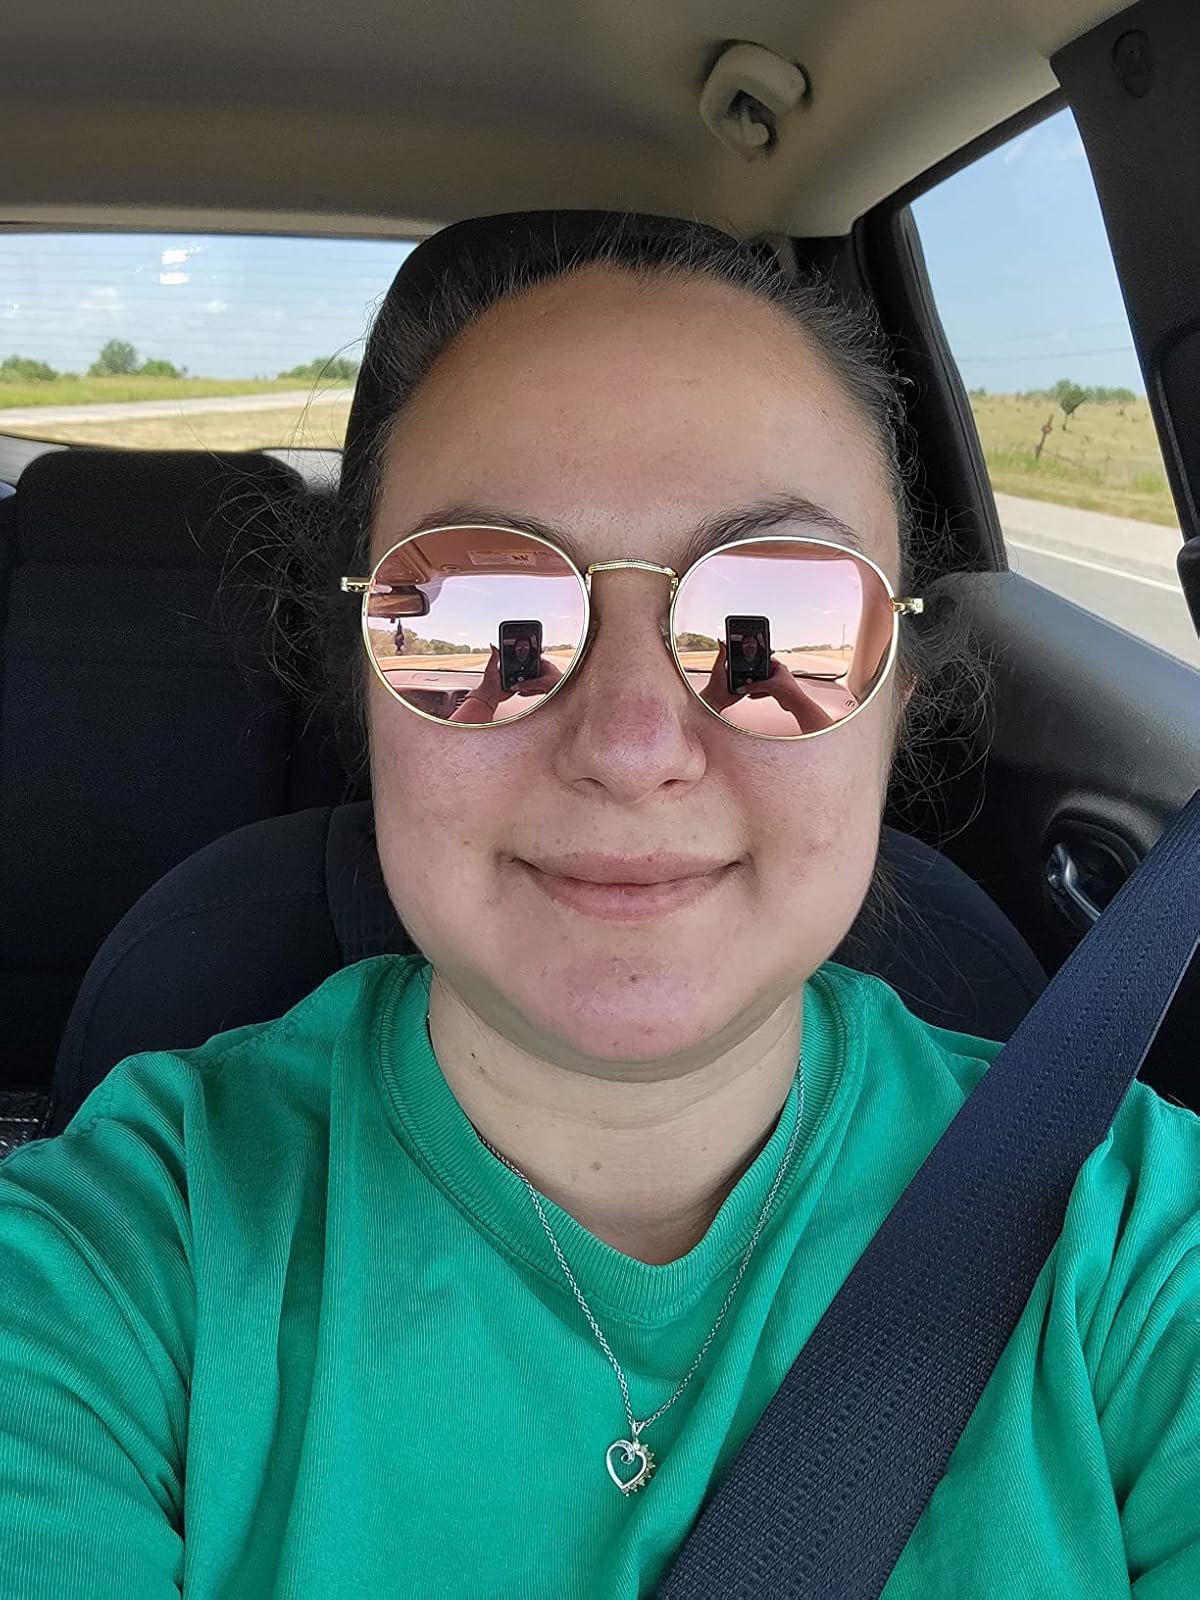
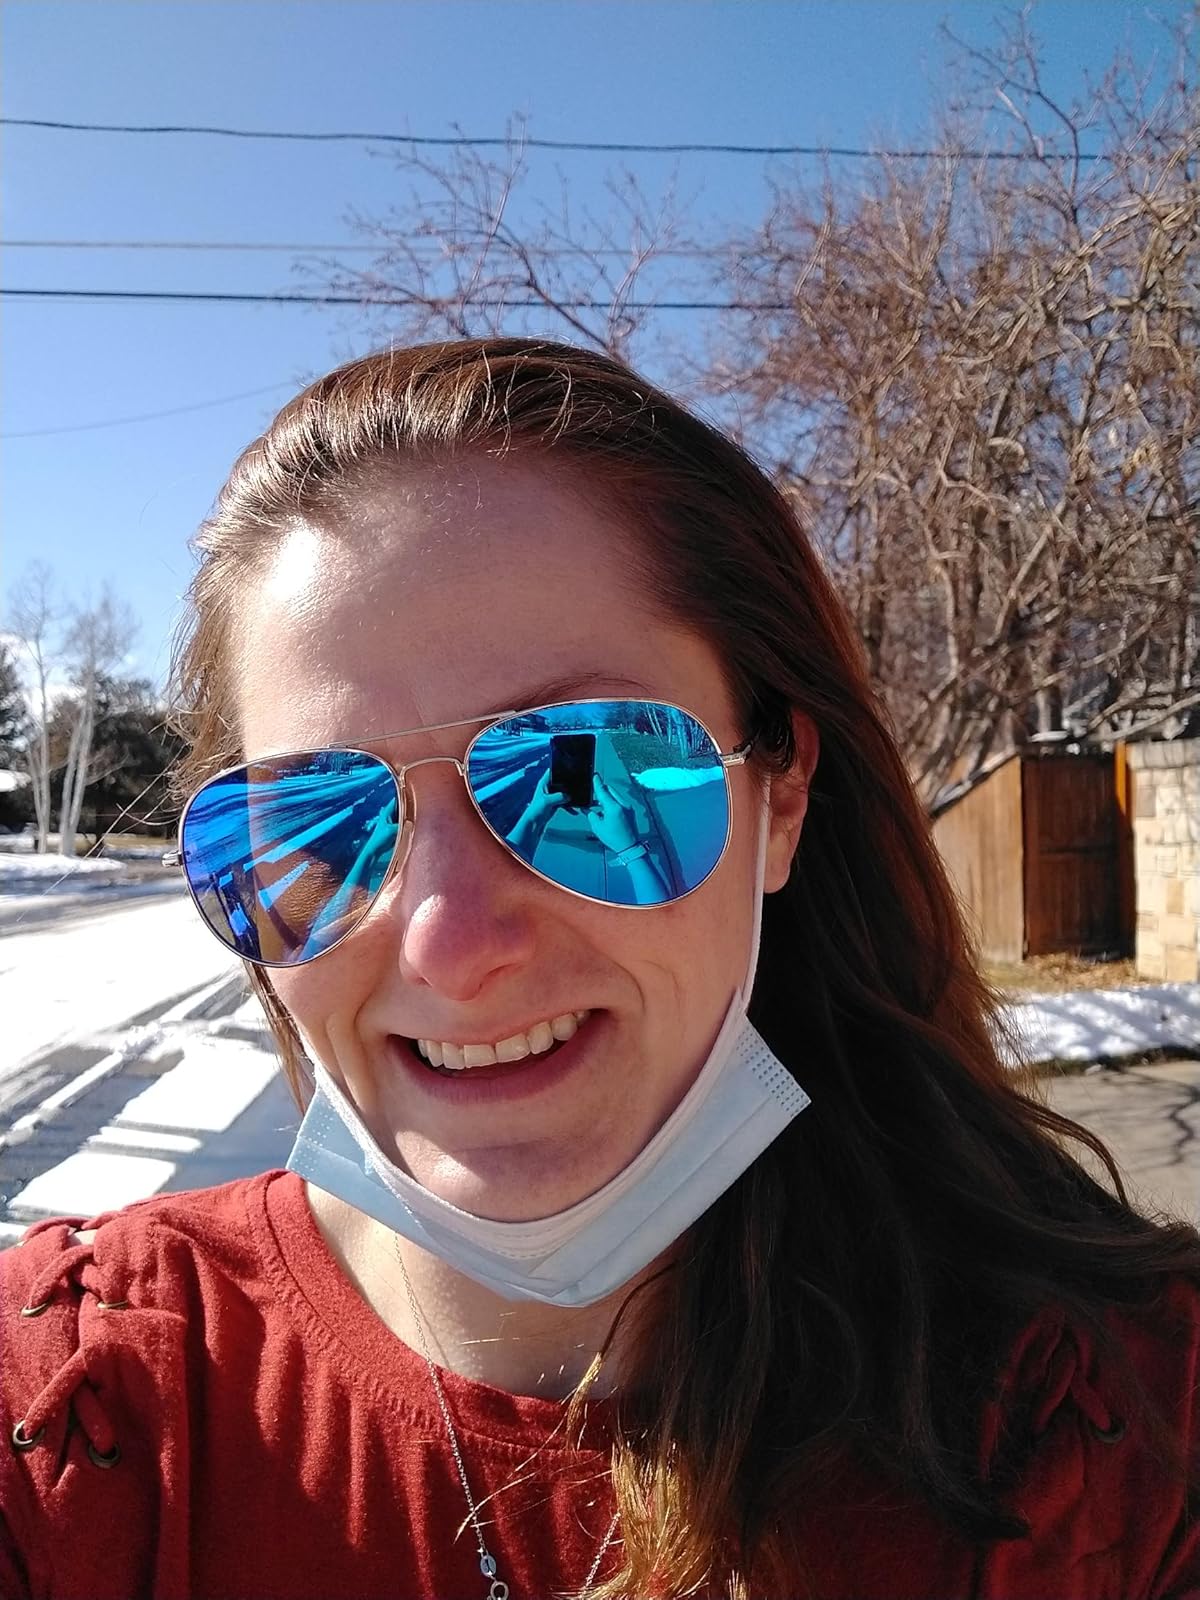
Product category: accessories_sunglasses
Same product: no